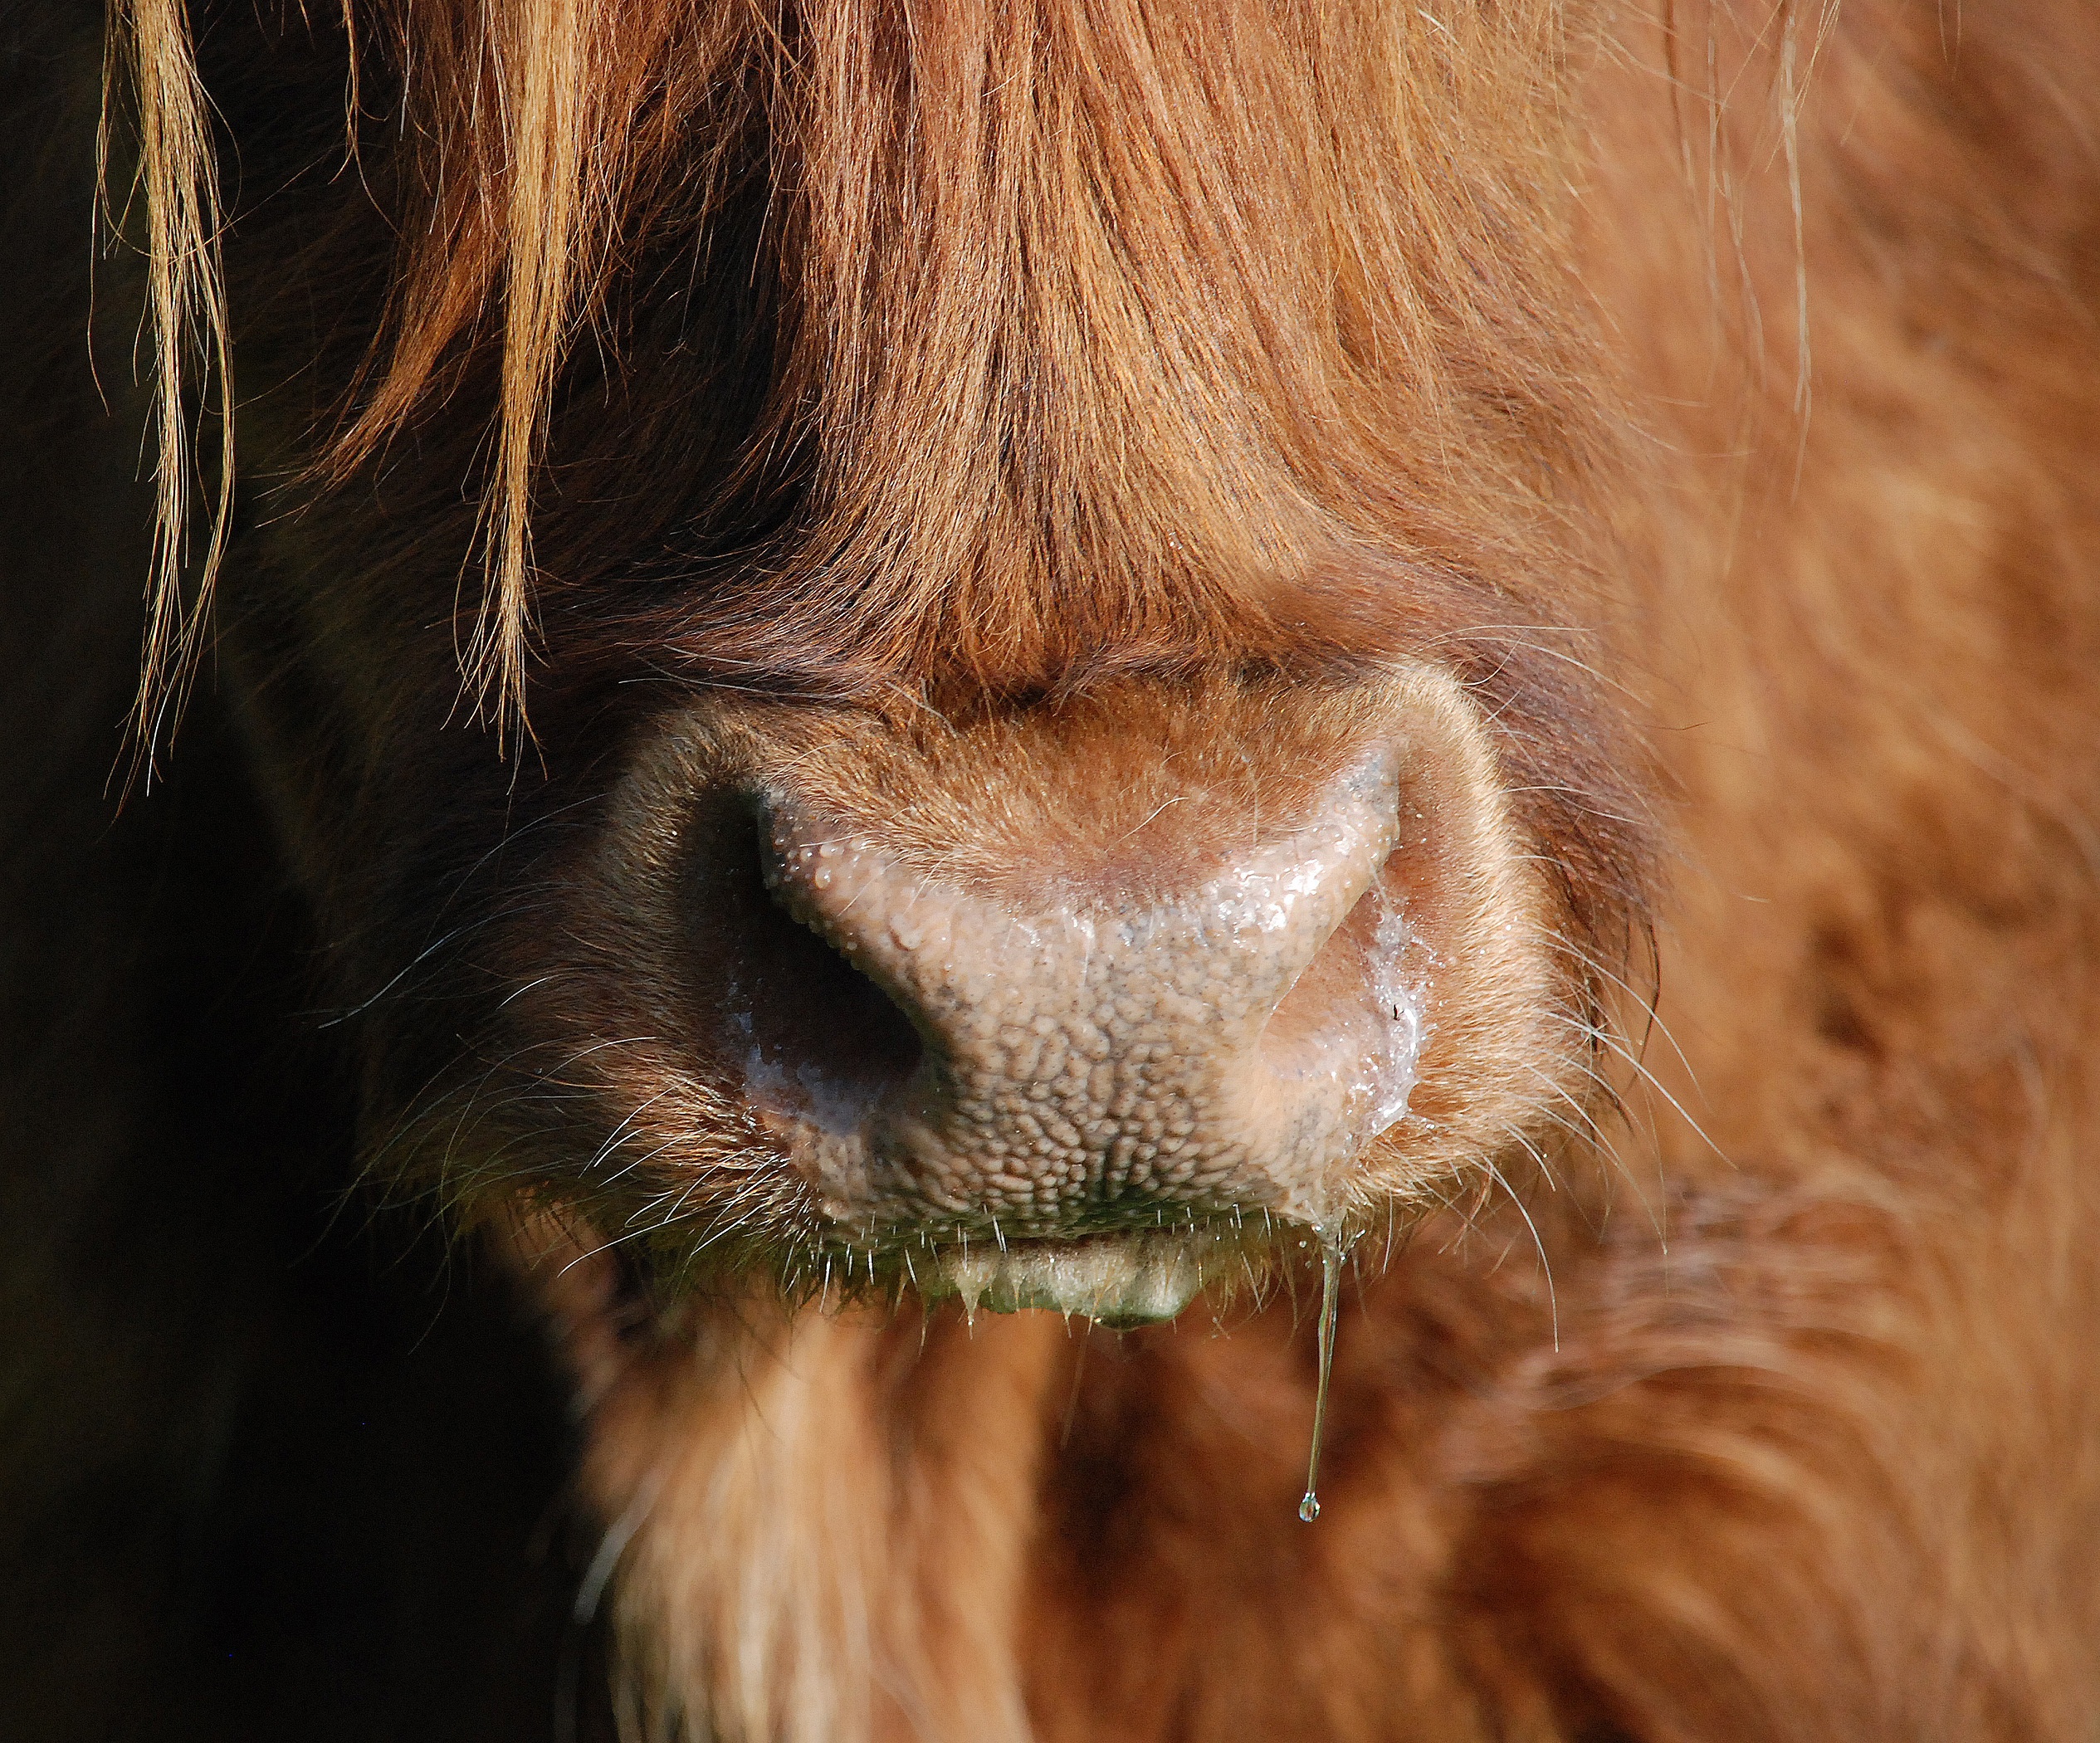
dog, cow, mammal, mane, ear, beef, lion, highland cattle, close up, nose, whiskers, snout, eye, head, vertebrate, organ, highland beef, highlandrind, dog like mammal